Werner Muff

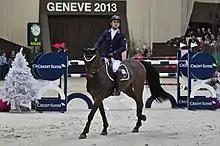
CHI Genève 2013,Werner Muff and Never Last

Werner Muff (born 25 February 1974) is a Swiss equestrian. His discipline is show jumping, either individually or as part of a team. He currently ranks 131st on the FEI Rolex Ranking List.